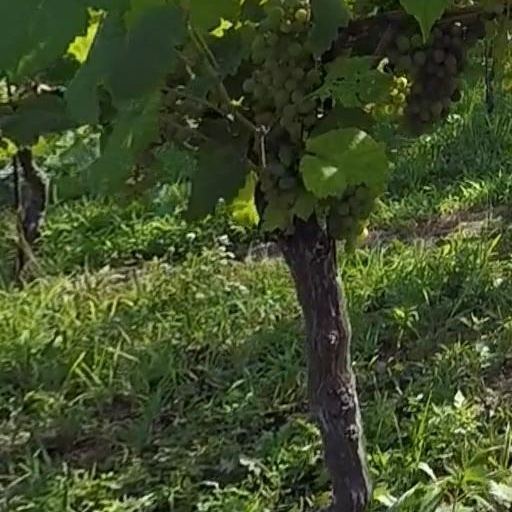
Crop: grape